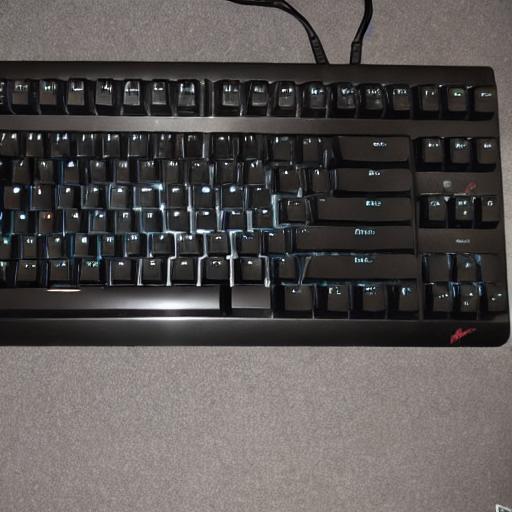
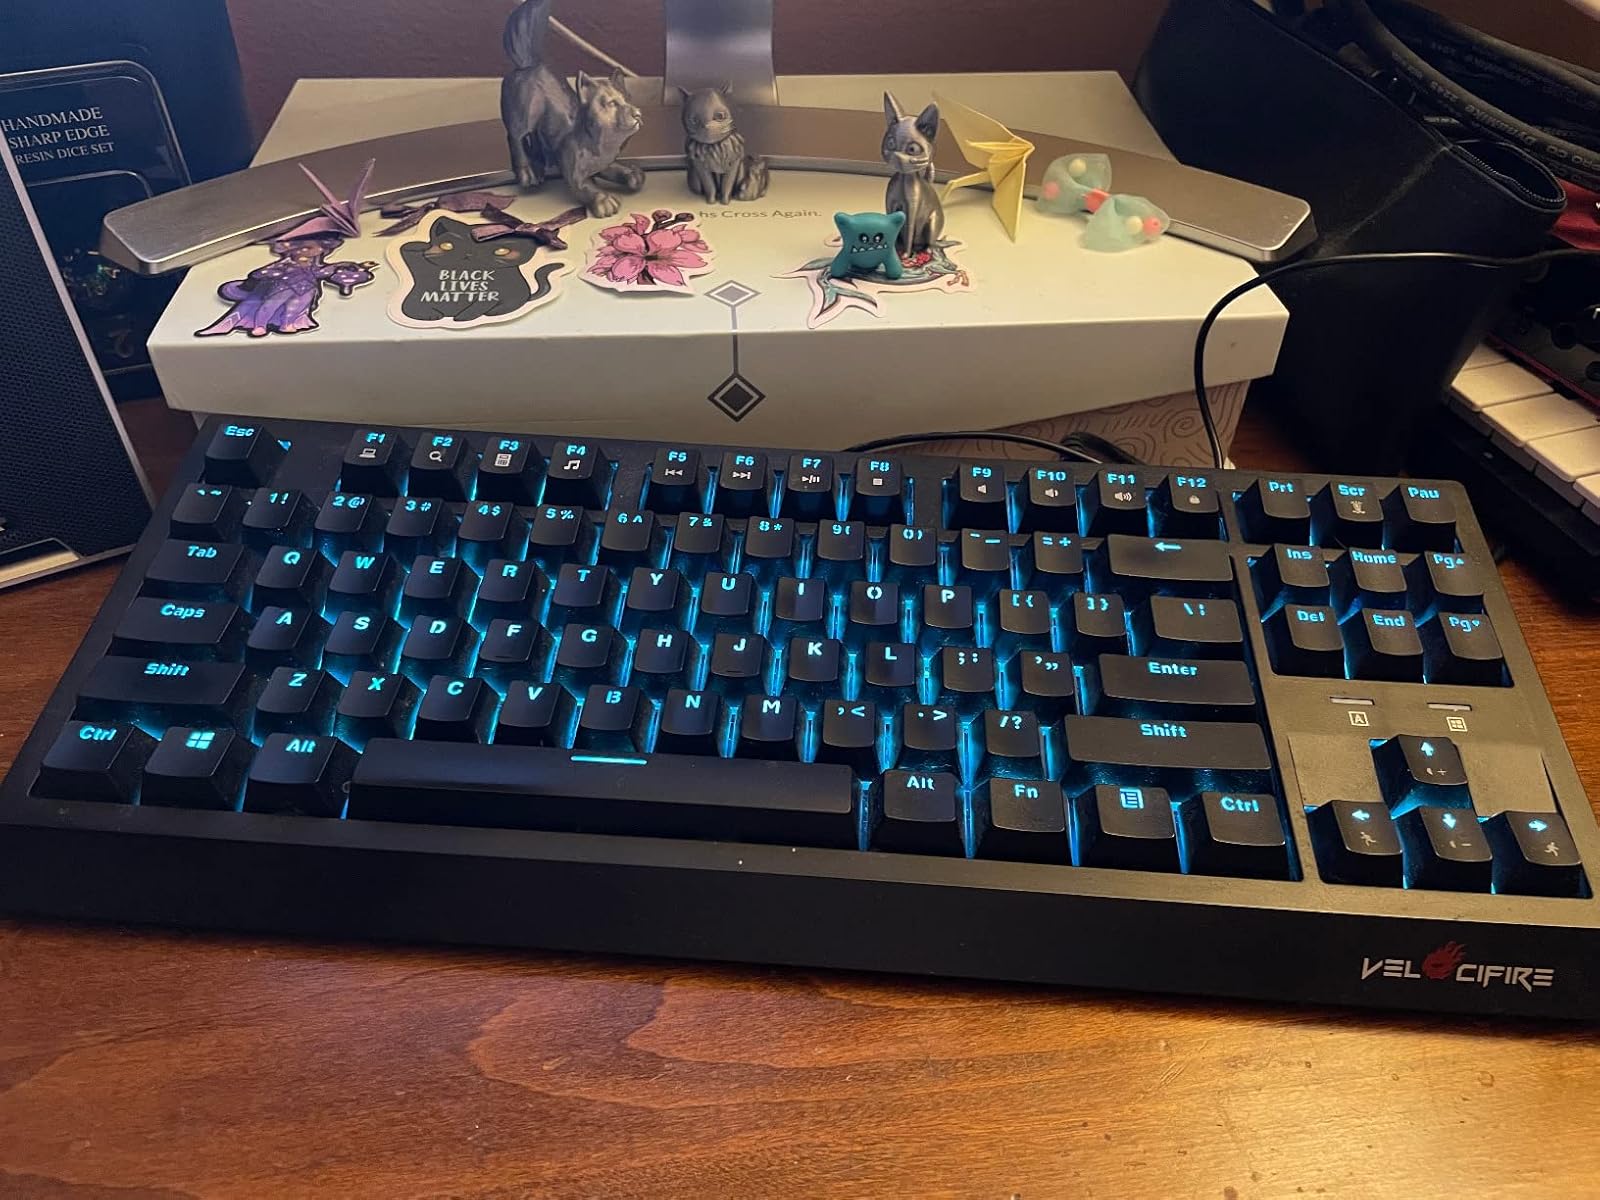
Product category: keyboard
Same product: no